Verka Serduchka

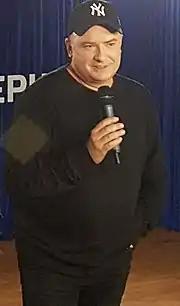
Danylko out of drag in 2018

Danylko announced in 2007 that he would front a new political party, "For Ours!", to run in that year's Ukrainian parliamentary election, but he later abandoned the idea. A public opinion poll in July 2007 placed "For Ours! Verka Serduchka" at 2% overall support.